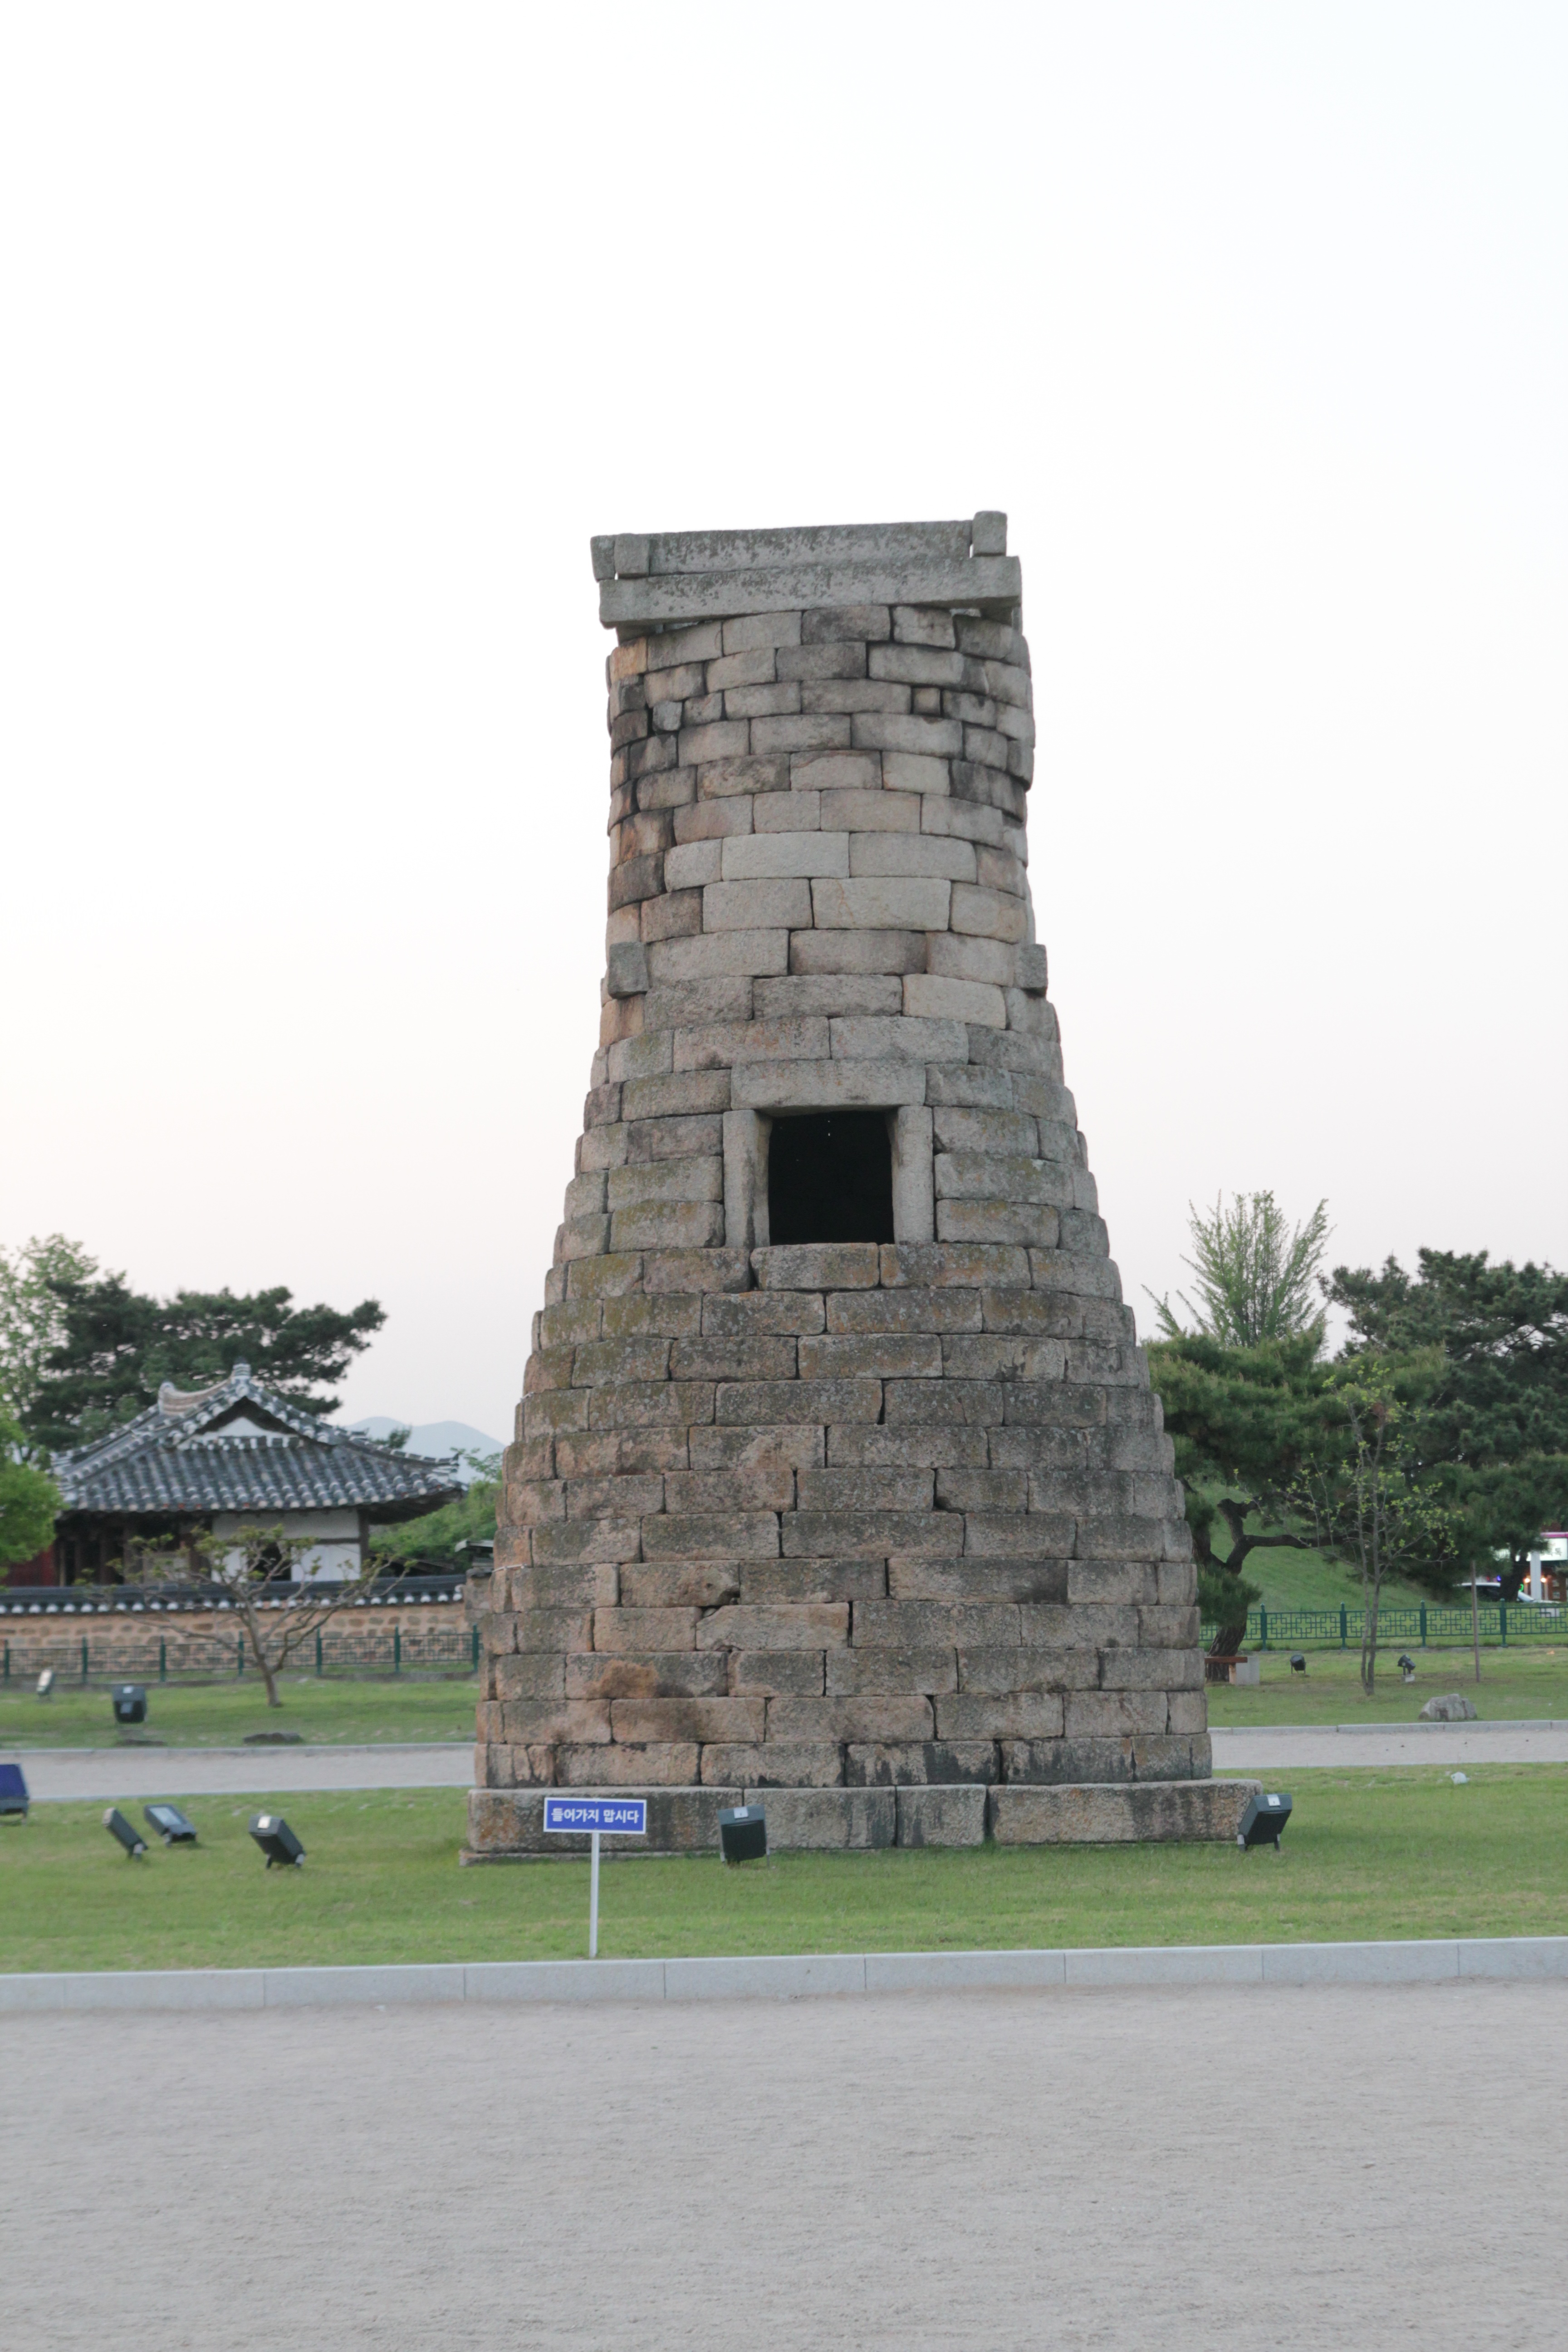
monument, tower, landmark, memorial, racing, monolith, archaeological site, cultural property, cheomseongdae